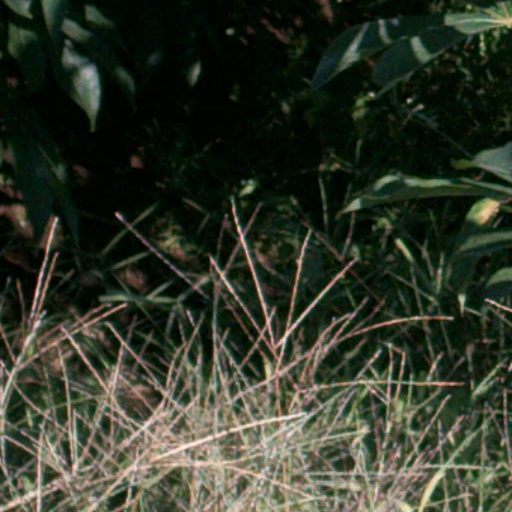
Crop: cassava